Jovan Vladimir

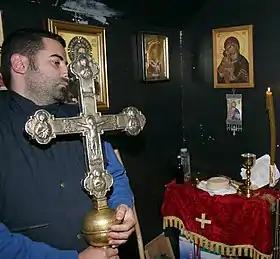
The Cross of Vladimir, held by Milan Andrović during the Pentecost liturgy at the summit of Mount Rumija (2001)

A cross, held by tradition to be the one that Jovan Vladimir received from Ivan Vladislav, and had in his hands when he was martyred, is a highly valued relic. It is under the care of the Andrović family from the village of Velji Mikulići near Bar and, according to the Androvićs, has been for centuries. The cross is made of yew wood plated with silver, with a brass ball attached to its lower arm, into which a stick is inserted when the cross is carried. The cross is high, wide, and thick.